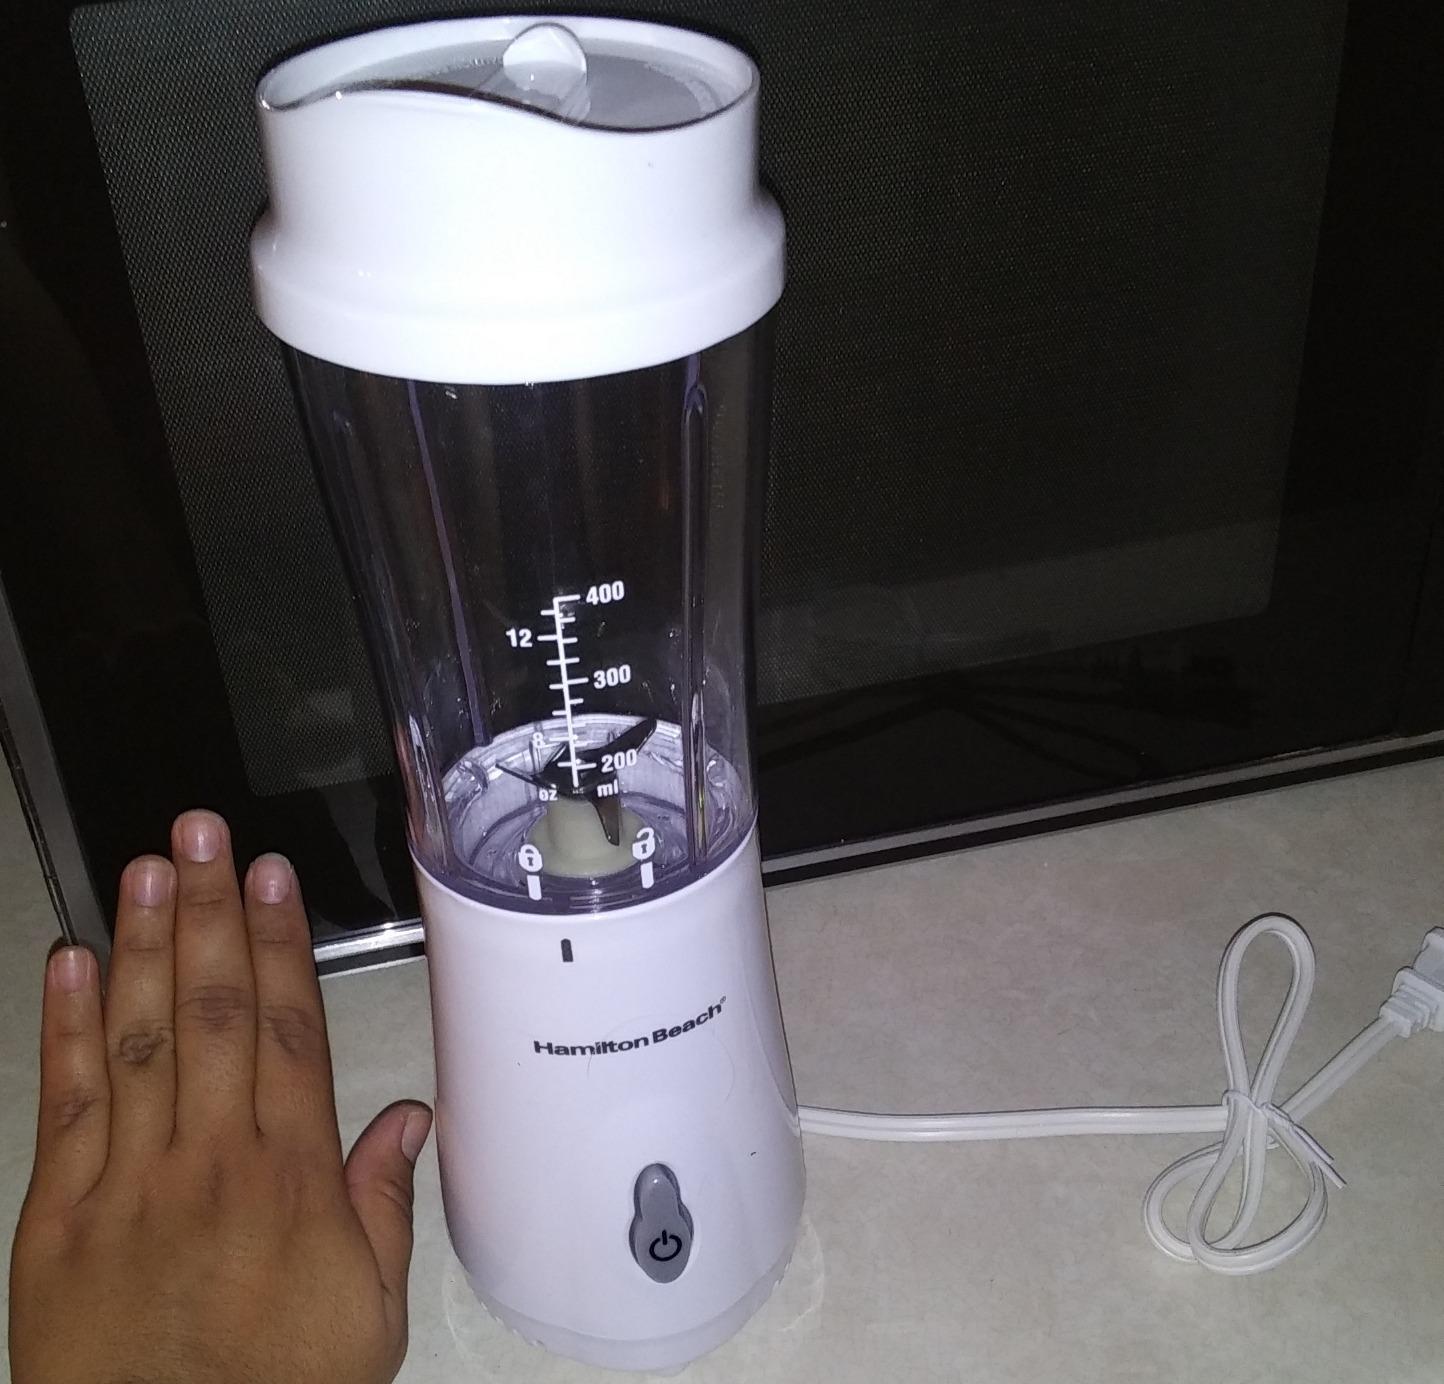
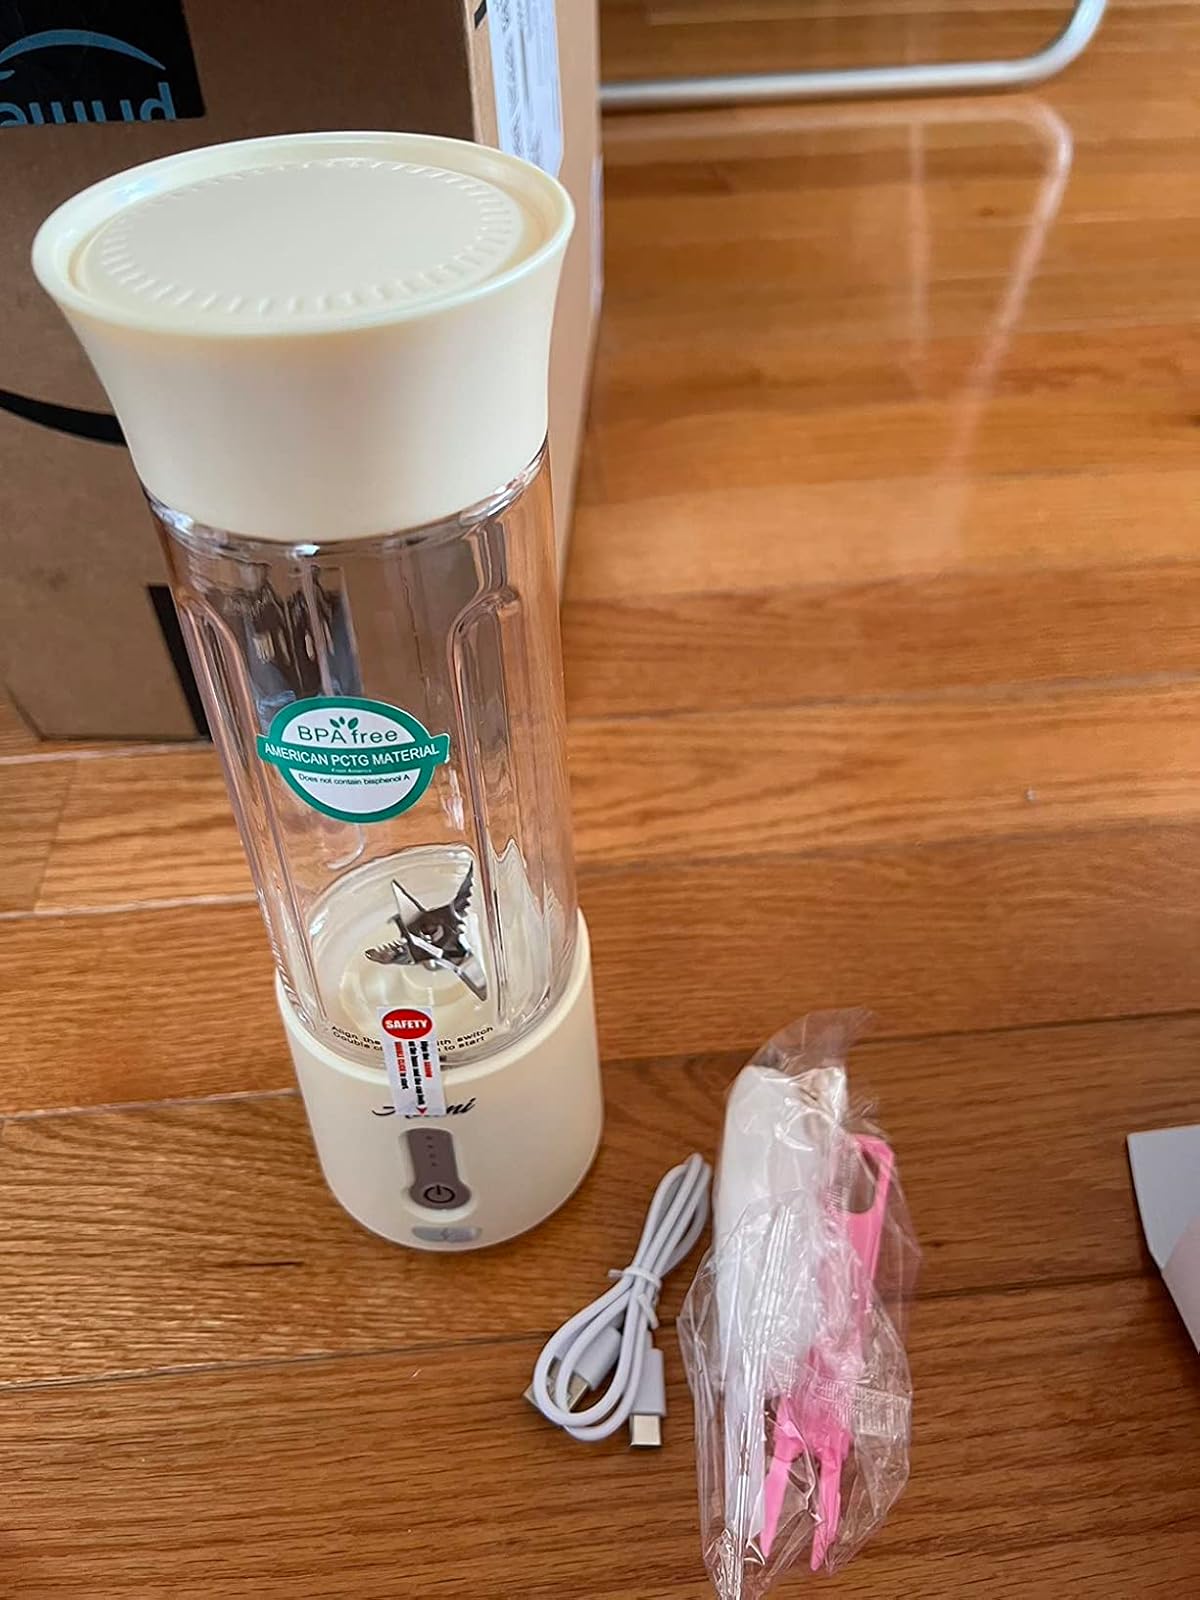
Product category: items_blender
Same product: no